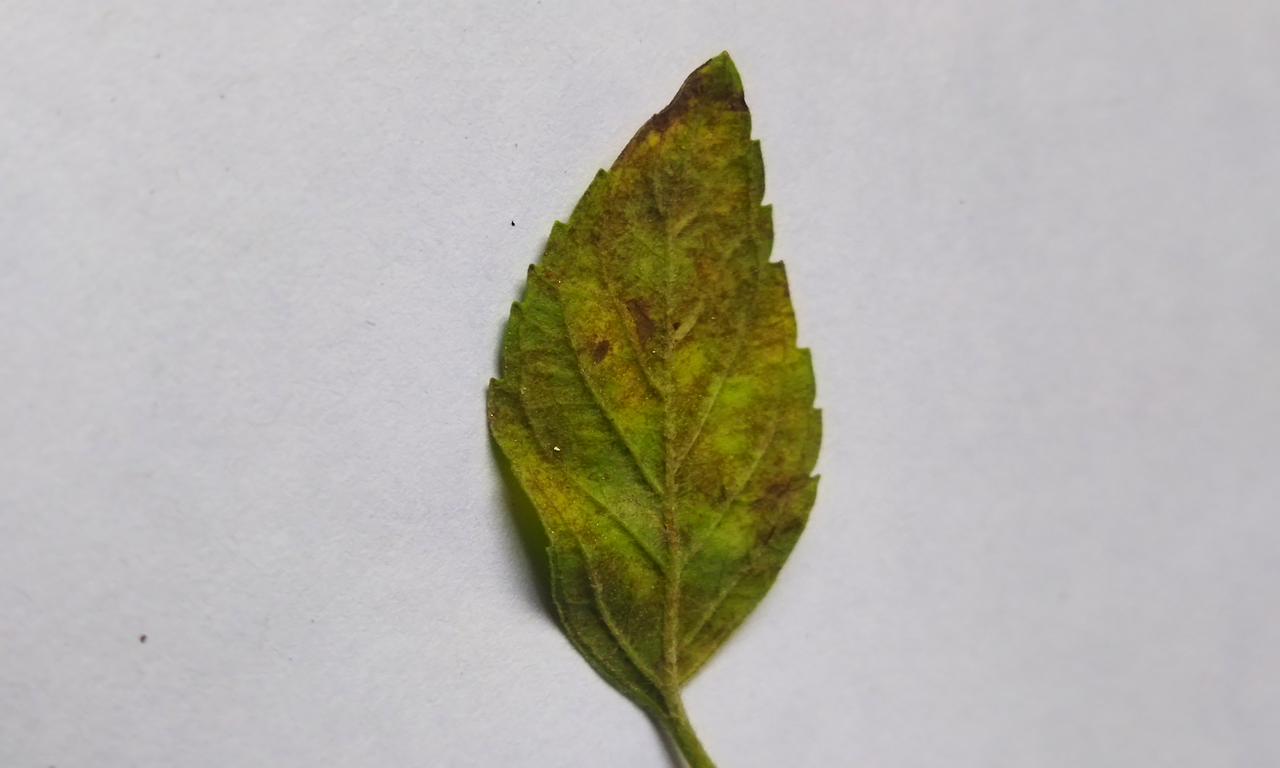
Label: Spoiled